Carin Göring

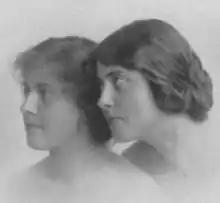
Lily and Carin Fock.

Carin Axelina Hulda Göring (née Fock; formerly Countess von Kantzow; 21 October 1888 – 17 October 1931) was the Swedish first wife of Hermann Göring.